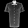
Label: Shirt